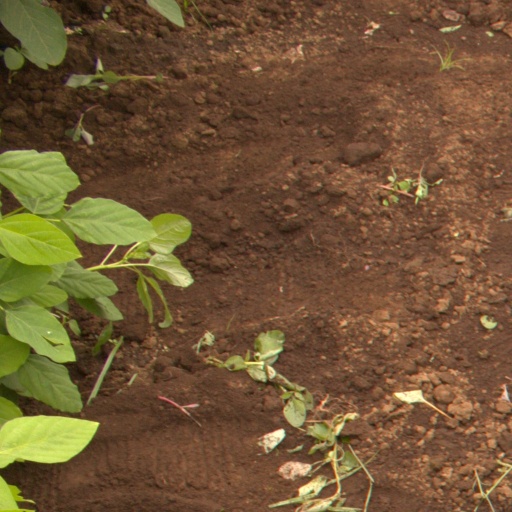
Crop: soybean